Kimi Räikkönen

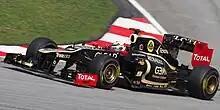
Räikkönen driving for Lotus at the 2012 Malaysian Grand Prix

At the , he qualified sixth. He jumped to fourth at the start of the race. He then moved up to third after the second pit stops jumping Heikki Kovalainen for the last podium place, and stayed in that position until the end of the race, claiming his second straight podium.